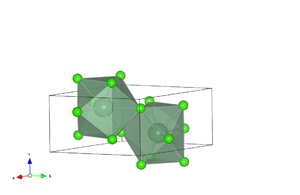
structure cristalline du chlorure d'actinium. Dessiné à l'aide de VESTA
Le chlorure d'actinium est un cristal blanc composé de chlore et d'actinium.